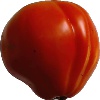
Label: Tomato 1